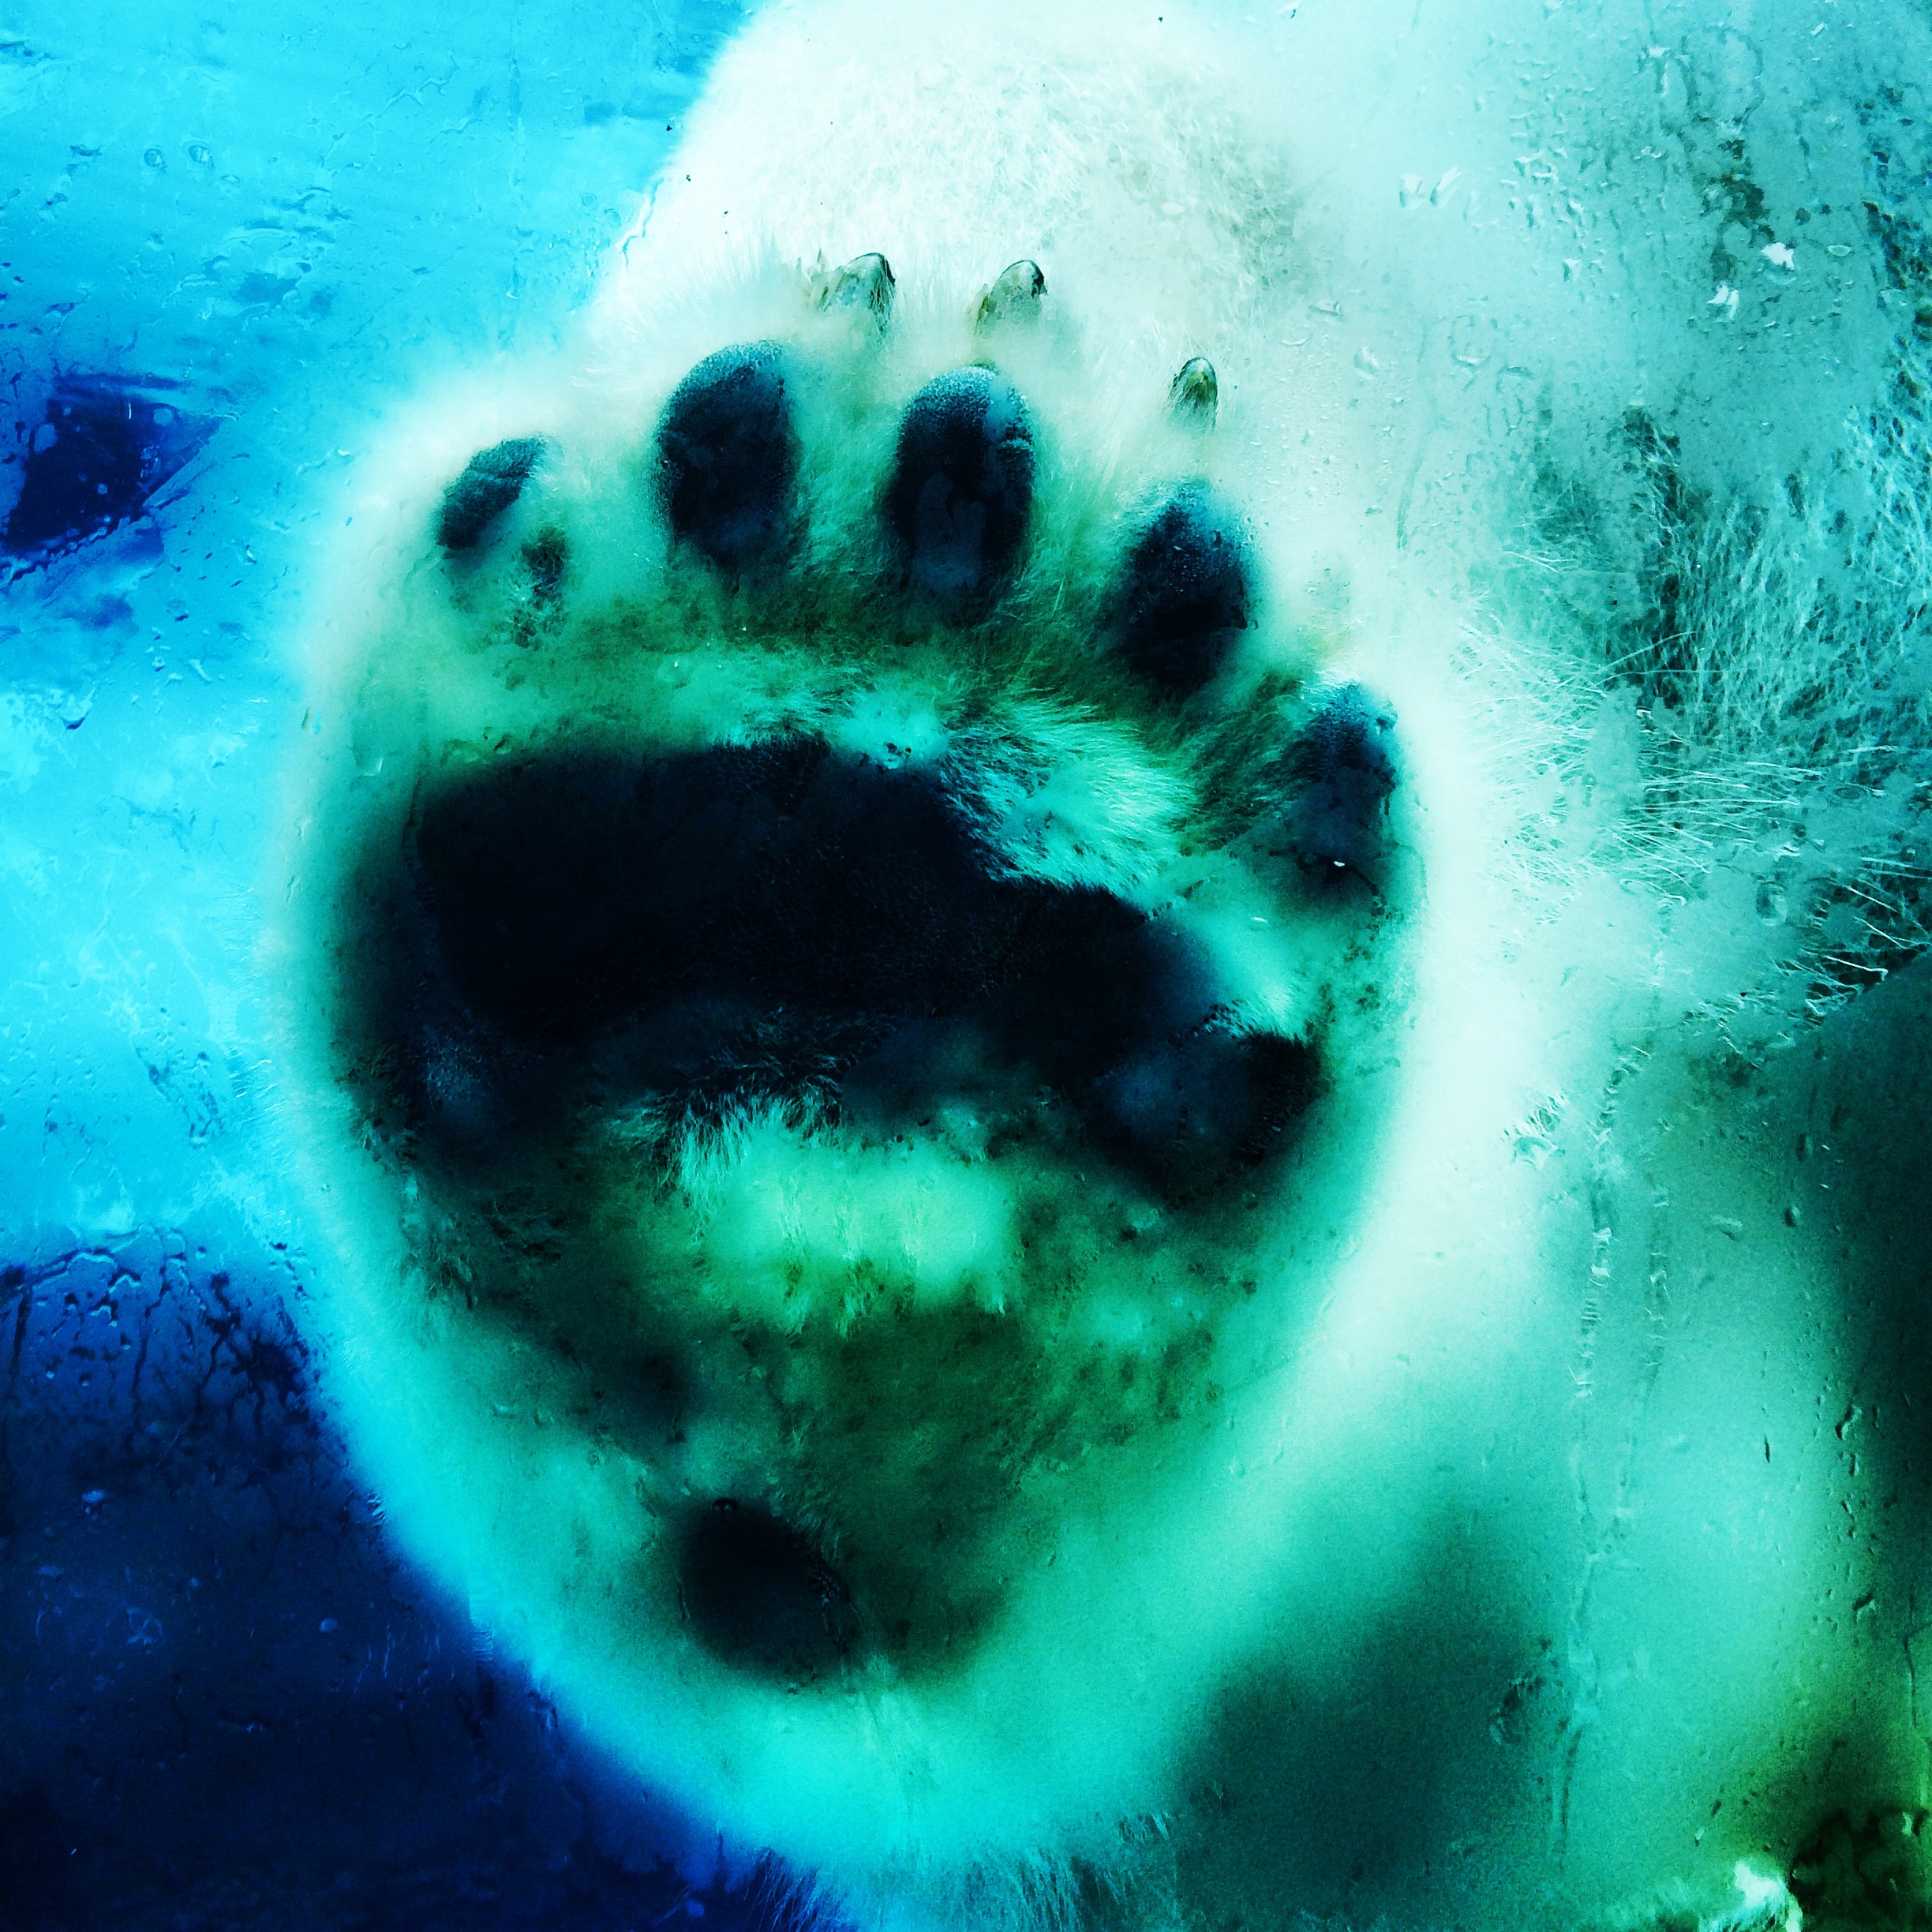
underwater, biology, blue, outer space, marine biology